Interlude (video game)

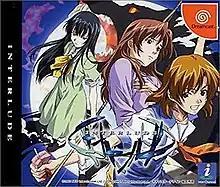
Dreamcast cover art

is an anime and visual novel by Longshot told in parallel novel style that follows the events around three women. "Interlude" was originally released for the Sega Dreamcast on March 13, 2003, a rare occurrence for visual novels, as most are released for Windows first. PlayStation 2 and Windows ports were later also released. The PS2 version received a 'The Best' budget price re-release on March 1, 2007.